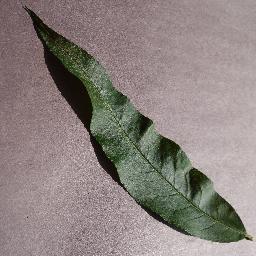
Label: Peach___healthy